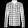
Label: Shirt